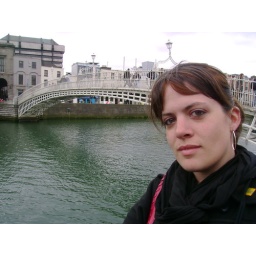
ha'penny bridge with the river liffey in dublin